Dessert

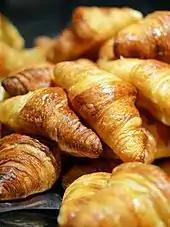
Croissants au beurre

Pastries are sweet baked pastry products. Pastries can either take the form of light and flaky bread with an airy texture, such as a croissant or unleavened dough with a high fat content and crispy texture, such as shortbread. Pastries are often flavored or filled with fruits, chocolate, nuts, and spices. Pastries are sometimes eaten with tea or coffee as a breakfast food.